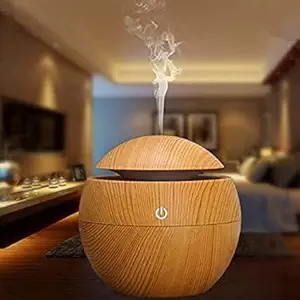
Larrito wooden Cool Mist Humidifiers Essential Oil Diffuser Aroma Air Humidifier with Colorful Change for Car
Category: Home&Kitchen
Price: 499 (list price: 799)
Rating: 3.6 (212 ratings)
About this product: ANION FUNCTION - Air negative ions can restore from atmospheric pollutants, nitrogen oxides, cigarettes and other active oxygen, oxygen free radical, reduce excessive reactive oxygen species to the harm of human body; The air is cleared after the neutralization of the positive electric air|TIMING FUNCTIONS - Intelligent anti-dry, 4 hours automatic power, safe and reliable; Timing function is more reassuring|COLORFUL NIGHT LIGHT - The diffuser has 7 colored LEDs for a beautiful, soothing atmosphere or the use as night light|LOW NOISE - Ultrasonic technology make sure that your work or sleep will not be interfered by it. The humidifier is so Whisper-quiet with elegant mist|ECO- FRIENDLY - Environmental friendly ABS and PP, nontoxic, odour-free, corrosion resistant and durable. Compare with similar items